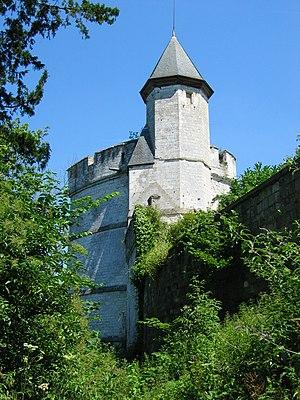
La Maison de Melun, qui tire son nom de la ville éponyme située en Île-de-France, est une ancienne famille noble française qui forma de nombreuses branches toutes éteintes.
La famille de Tancarville est une famille normande, qui a porté de manière héréditaire le titre de chambellan de Normandie et qui tire son toponyme du village de Tancarville.
Le château de Tancarville est un édifice datant du XIᵉ siècle, perché sur une falaise dominant la Seine.
Cet article recense les châteaux et manoirs de la Seine-Maritime, en France.